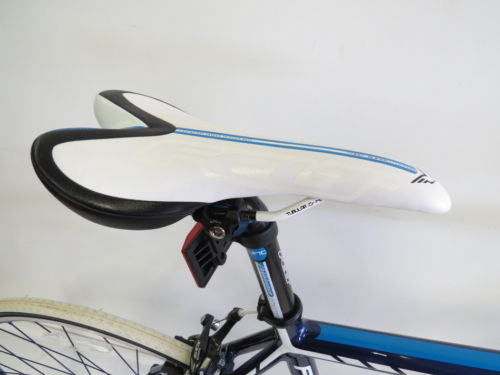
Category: bicycle